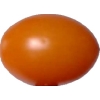
Label: tomato_cherry_orange